Hartley, Iowa

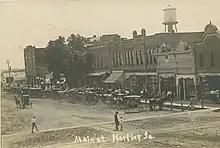
Main Street, Hartley, Iowa 1900

Hartley is a city in O'Brien County, Iowa, United States. The population was 1,605 in the 2020 census.